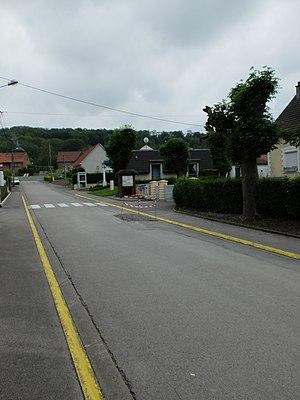
Vue de la rue de l'église de Saint-Martin-Choquel.
Saint-Martin-Choquel est une commune française située dans le département du Pas-de-Calais en région Hauts-de-France.